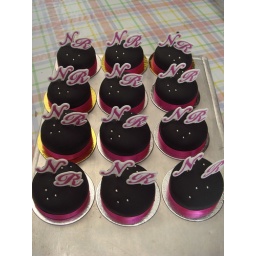
Mini cakes were in pink and white to go with the rocker theme, then topped with the couple's initials